Magnetosome

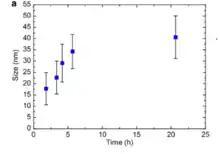
Lab Growth of magnetite crystals under controlled conditions to simulate growth within the magnetosome.

Magnetite crystals are encased in the magnetosome giving the MTB its magnetic properties. These crystals can either be made of iron oxide or sulfide. The MTB may either have iron oxide or sulfide but not both. Certain subgroups of the Pseudomonadota in the domain of Bacteria have been found through analyses of the MTB’s RNA to only use iron oxide which is the more common material. Another smaller subdivision of the Pseudomonadota that are part of a sulfide reducing bacteria use iron sulfide. Scientists say this suggests independent evolution of the same trait. The magnetite crystals have been observed in three different morphologies, cuboid, rectangular, and arrowhead shaped.